British Royal Train

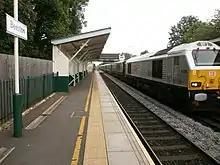
Typical 8-carriage royal train configuration of 2921, 2903, 2916, 2922, 2923, 2917, 2915, 2920 between top and tail royal Class 67s during 2012.

Following the wedding of Prince Charles and Lady Diana Spencer on 29 July 1981, the honeymoon royal train configuration was formed with inspection saloon 975025 "Caroline".